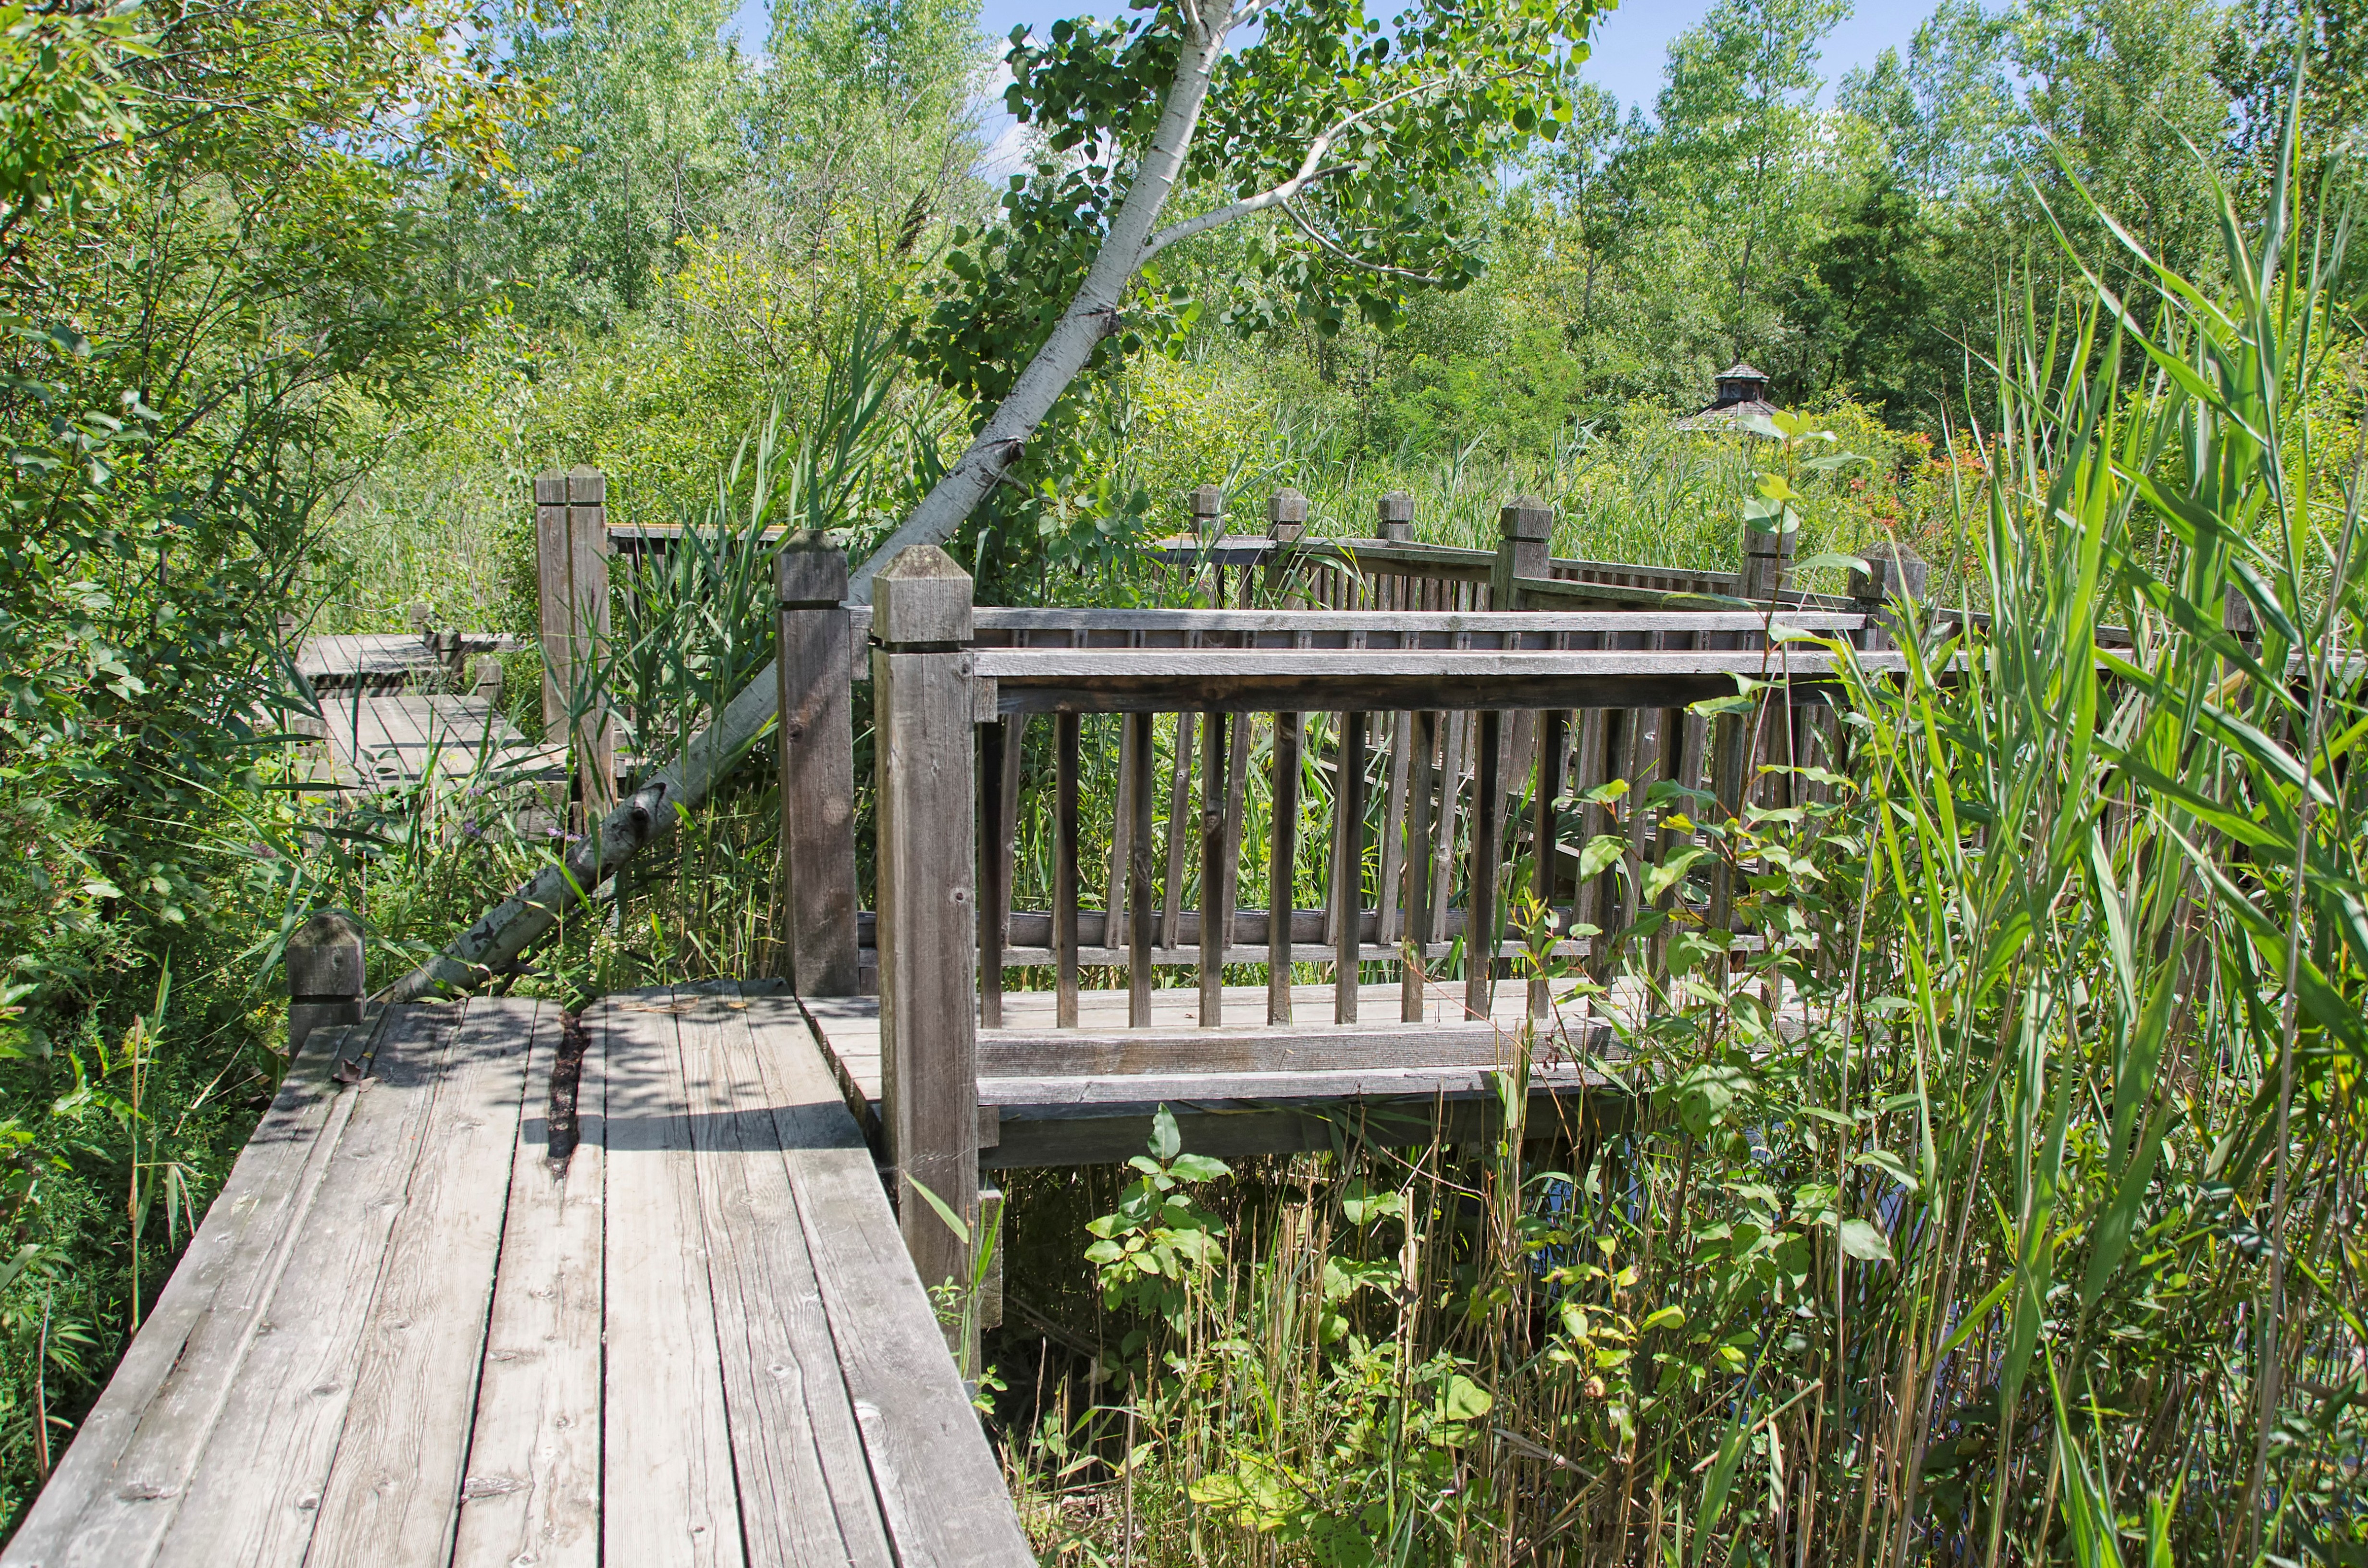
nature, trail, bridge, walkway, cottage, canada, estate, quebec, sherbrooke, outdoor structure